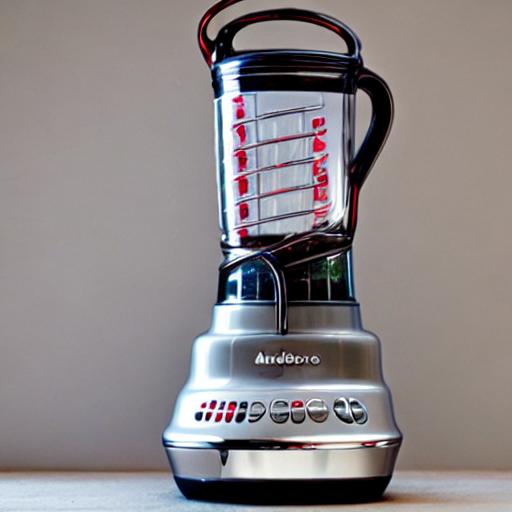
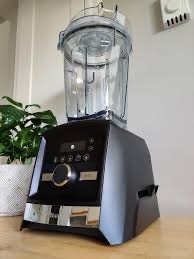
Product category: items_blender
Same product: no